New York Stadium

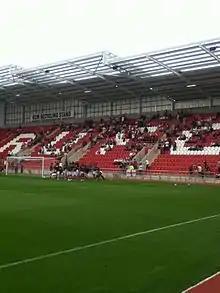
The north stand

The North Stand, known as the KCM Recycling Stand for sponsorship reasons, and often referred to as the New Tivoli, is the kop stand of the stadium. It holds 2,000 home fans, and has the lettering of the club's initials in white across it. The stand is located behind one of the goals, opposite the away end.